List of nature deities

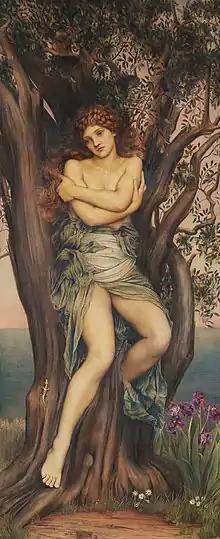
A Greek dryad depicted in a painting

In religion, a nature deity is a deity in charge of forces of nature, such as water, biological processes, or weather. These deities can also govern natural features such as mountains, trees, or volcanoes. Accepted in animism, pantheism, panentheism, polytheism, deism, totemism, shamanism, Taoism, Hinduism, and paganism, the nature deity can embody a number of archetypes including mother goddess, Mother Nature, or lord of the animals.